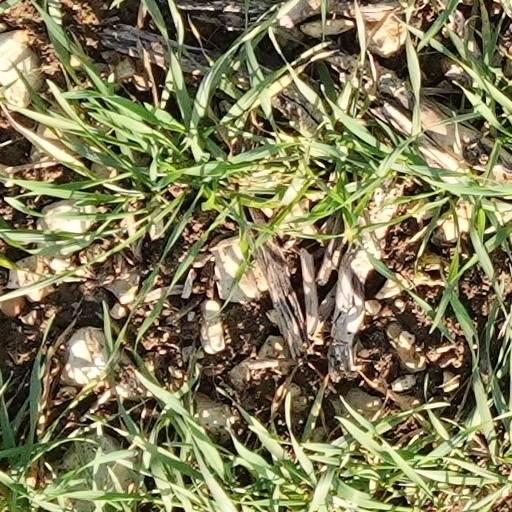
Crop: wheat